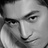
Emotion: neutral